Kiddie Kure

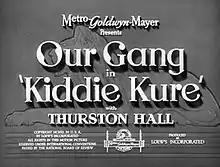

Kiddie Kure is a 1940 American short comedy film directed by Edward Cahn. It was the 194th "Our Gang" short to be released.